Paul Frederick Foster

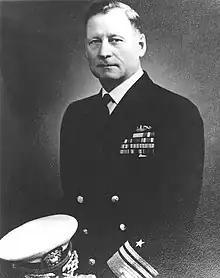
Vice Admiral Paul Foster in the 1950s

Paul Frederick Foster (March 25, 1889 – January 30, 1972) was a highly decorated officer in the United States Navy with the rank of vice admiral. A graduate of the Naval Academy at Annapolis, he distinguished himself during the Battle of Veracruz in April 1914 and received Medal of Honor, the United States of America's highest and most-prestigious personal military decoration.